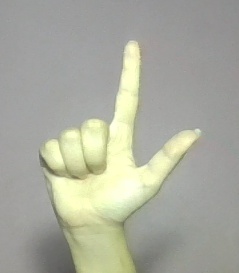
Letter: laam